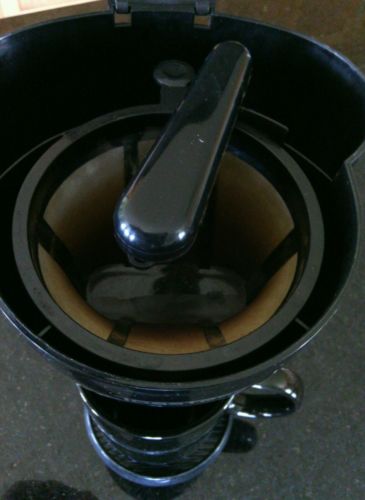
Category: coffee maker